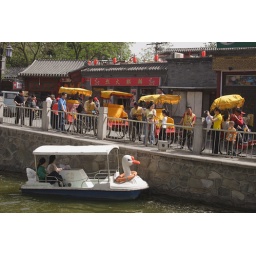
Pedicabs and boats - a great way to get around Beijing's charming lake district, Shichahai.